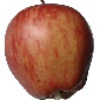
Label: Apple Red 1